D. S. Senanayake College

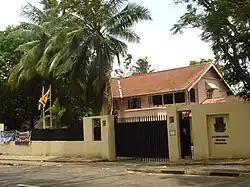
Front entrance to the school

D. S. Senanayake College (also referred to as DS and DSSC) is a boys' primary and secondary national school in Cinnamon Gardens, Colombo, Western Province, Sri Lanka. It was established on 10 February 1967 with R. I. T. Alles as the founding principal, and was named after the first Prime Minister of Sri Lanka, D. S. Senanayake.